Las Posadas

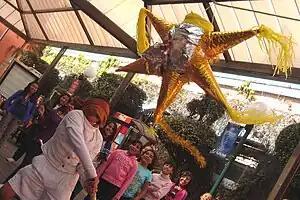
Children smashing a traditional star-shaped piñata in a pre-posada party in Mexico City.

Las Posadas is a "novenario" (an extended devotional prayer). It is celebrated chiefly in Latin America (El Salvador, Mexico, Guatemala and Honduras) and by Hispanic and Latino Americans in the United States. It is typically celebrated each year between December 16 and December 24. Latin American countries have continued to celebrate the holiday, with very few changes to the tradition.